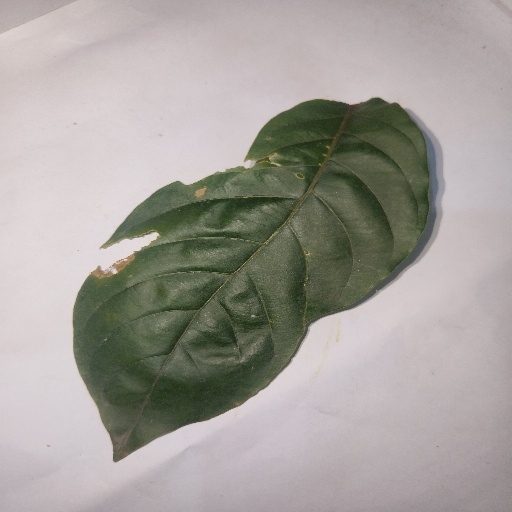
Species: HariTaki
Leaf condition: Bacterial Spot